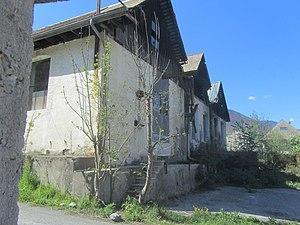
Les bâtiments de la râperie en bordure de la Lescherette, dont l’énergie hydraulique servait à la motorisation des machines.
Saint-Rémy-de-Maurienne est une commune française située dans le département de la Savoie, en région Auvergne-Rhône-Alpes.